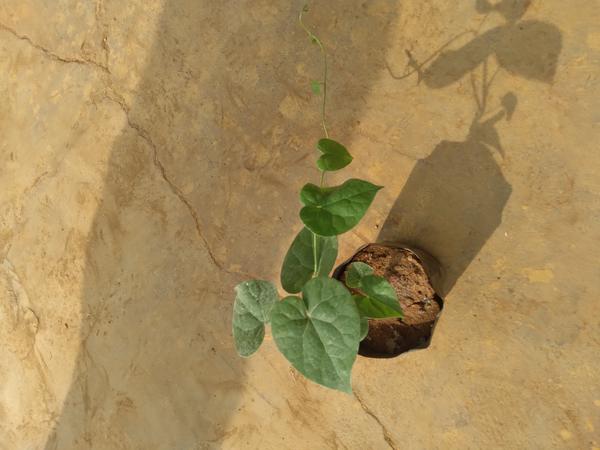
Plant: Amruta_Balli